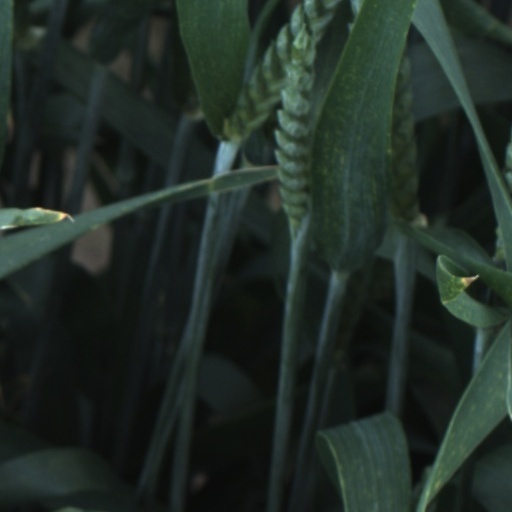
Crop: wheat